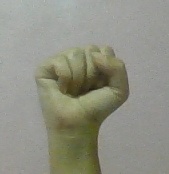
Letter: saad